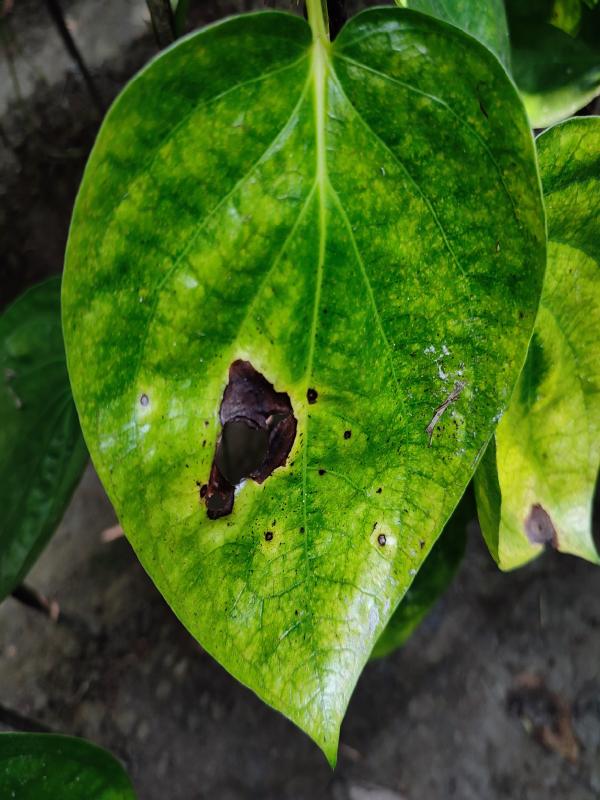
Label: Bacterial_Leaf_Disease